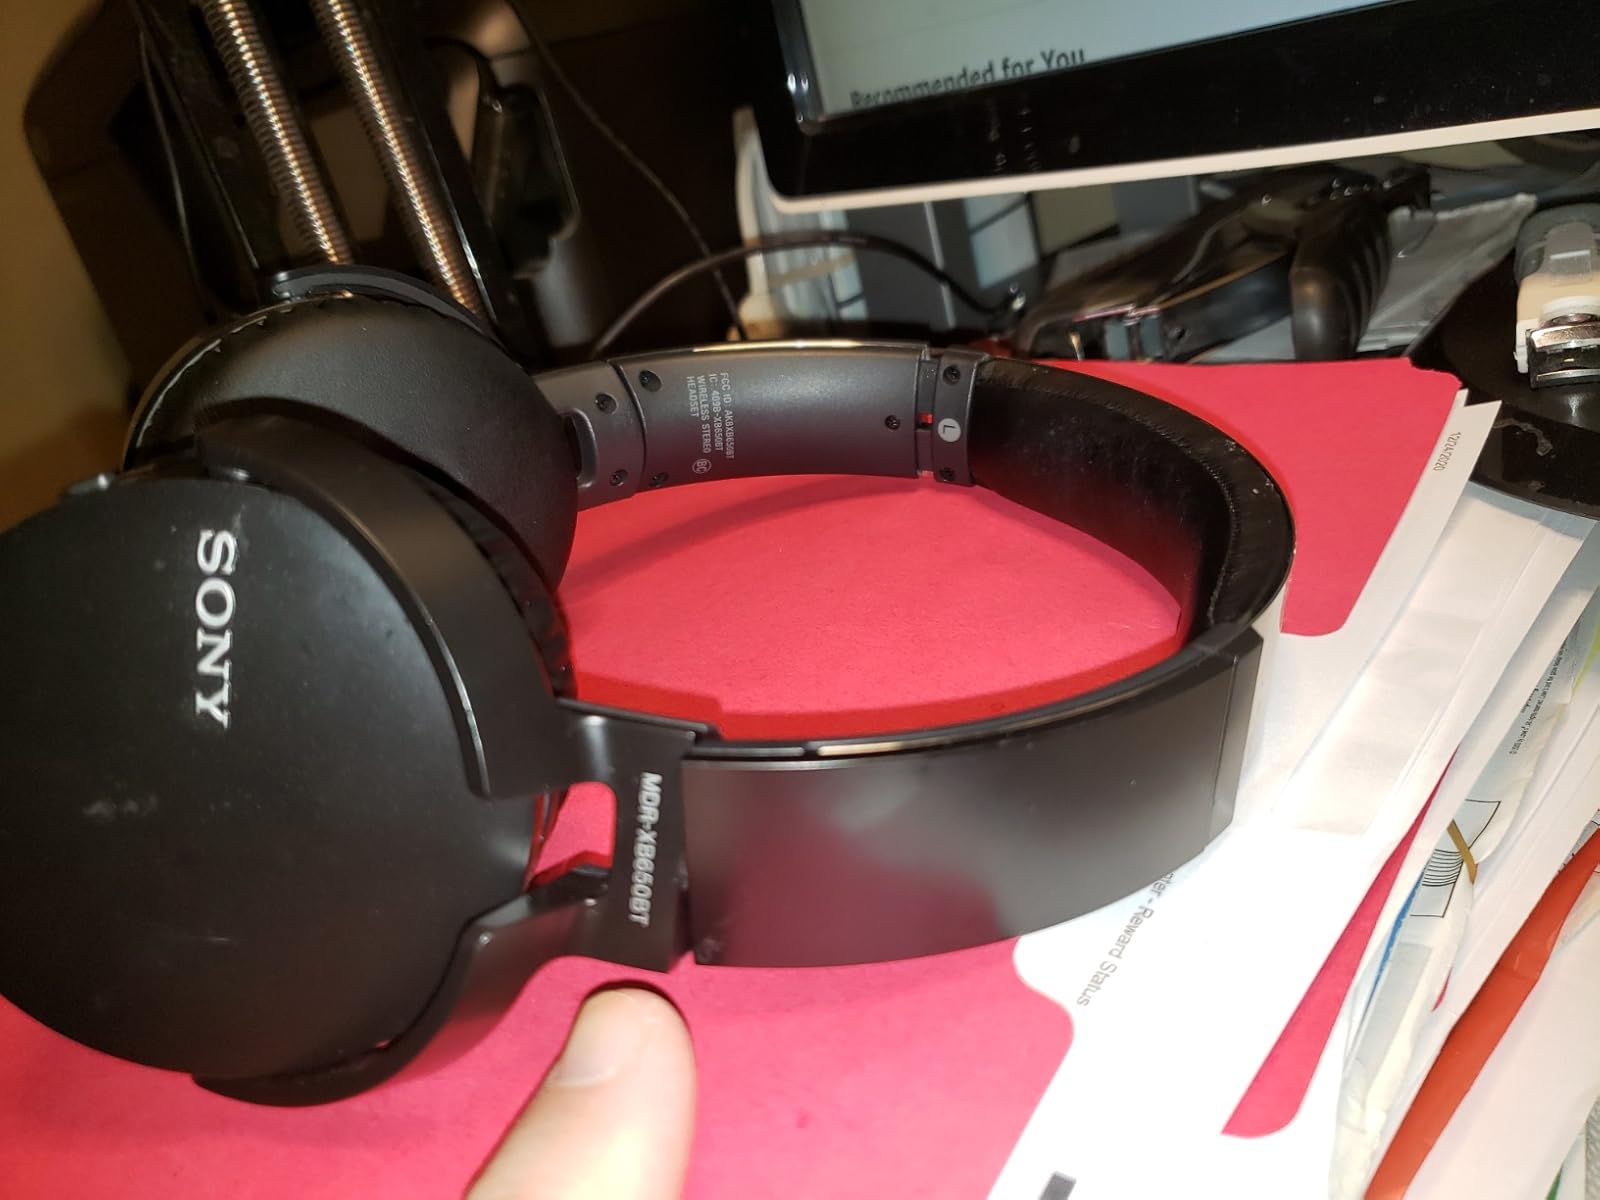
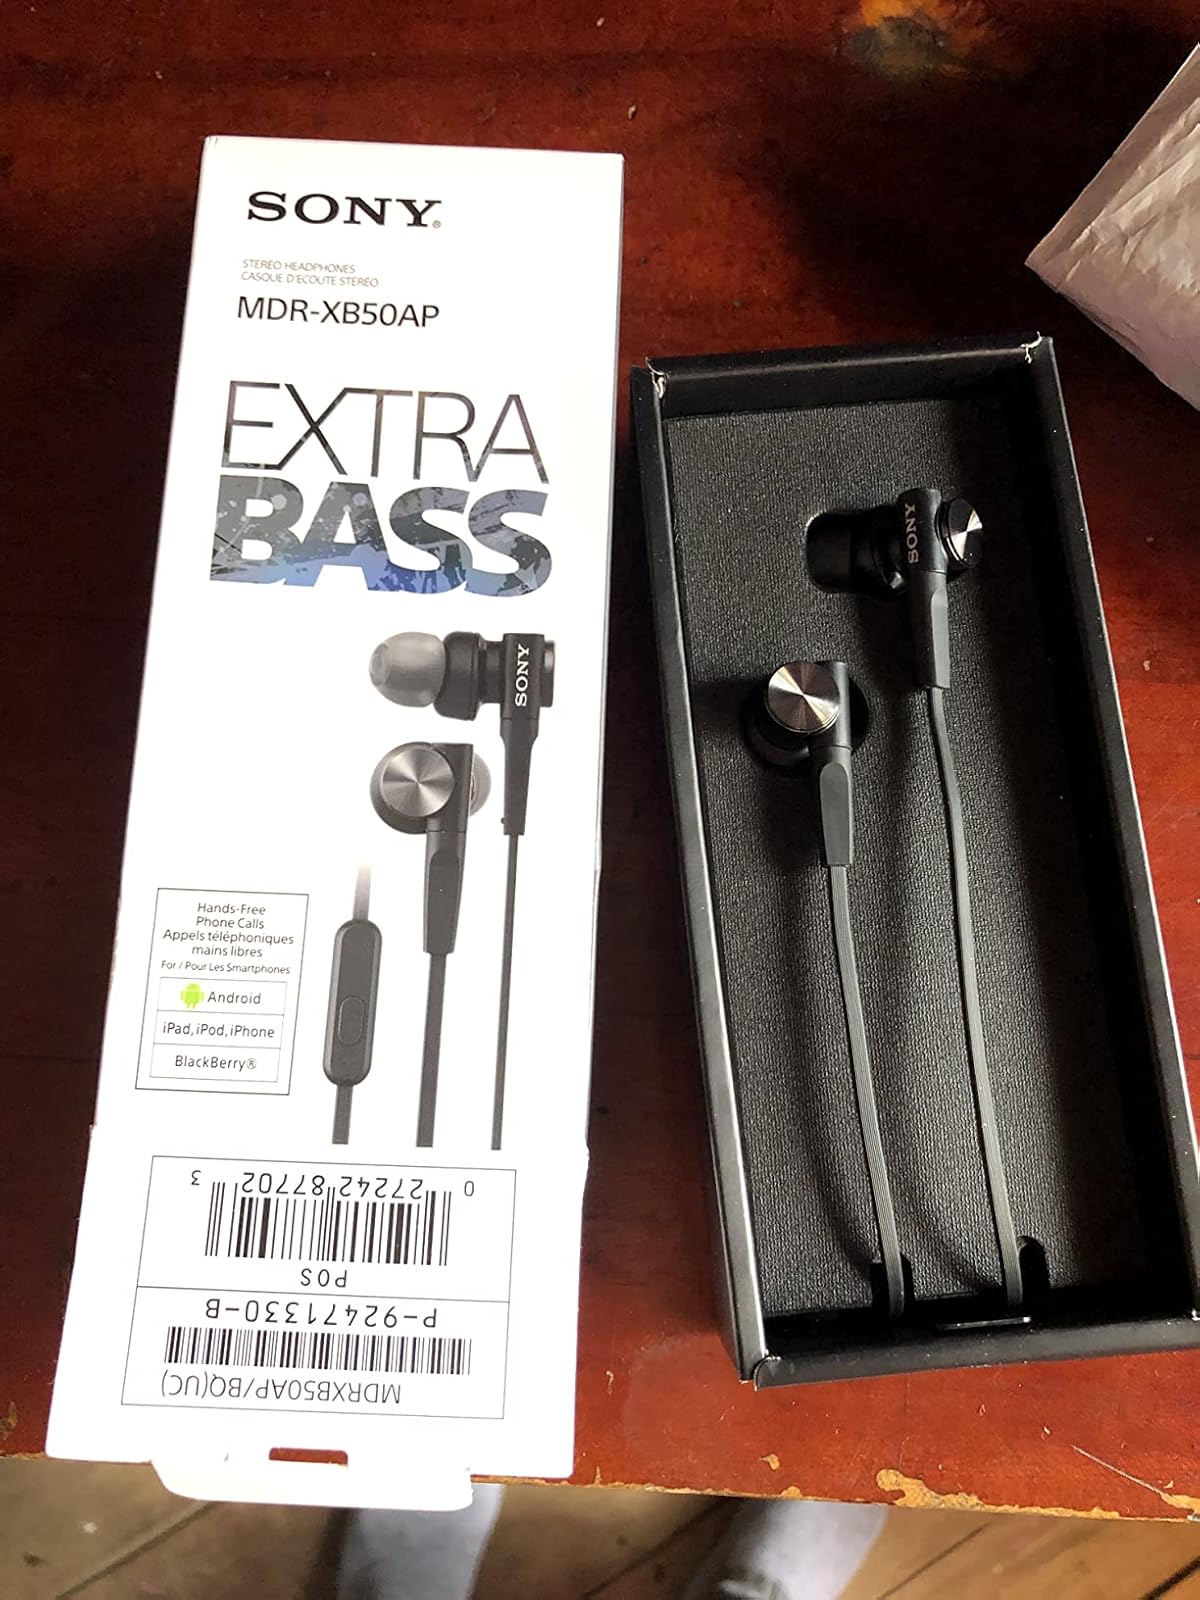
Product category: headphones
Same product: no